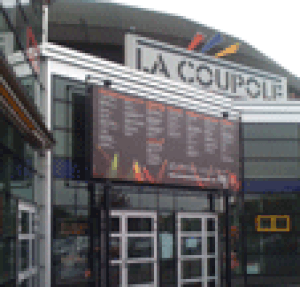
Accueil Scène nationale de Sénart, La Coupole, Combs-la-Ville